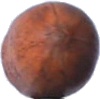
Label: Nut Pecan 1